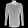
Label: Shirt